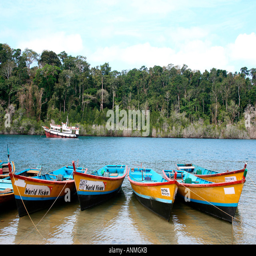
fishing boats anchored in the background of water and greenery